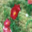
Label: rose